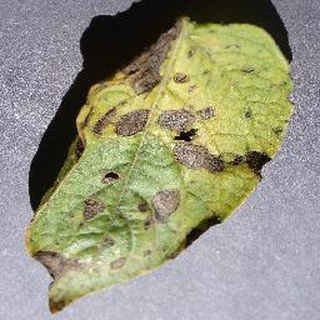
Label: potato_early_blight